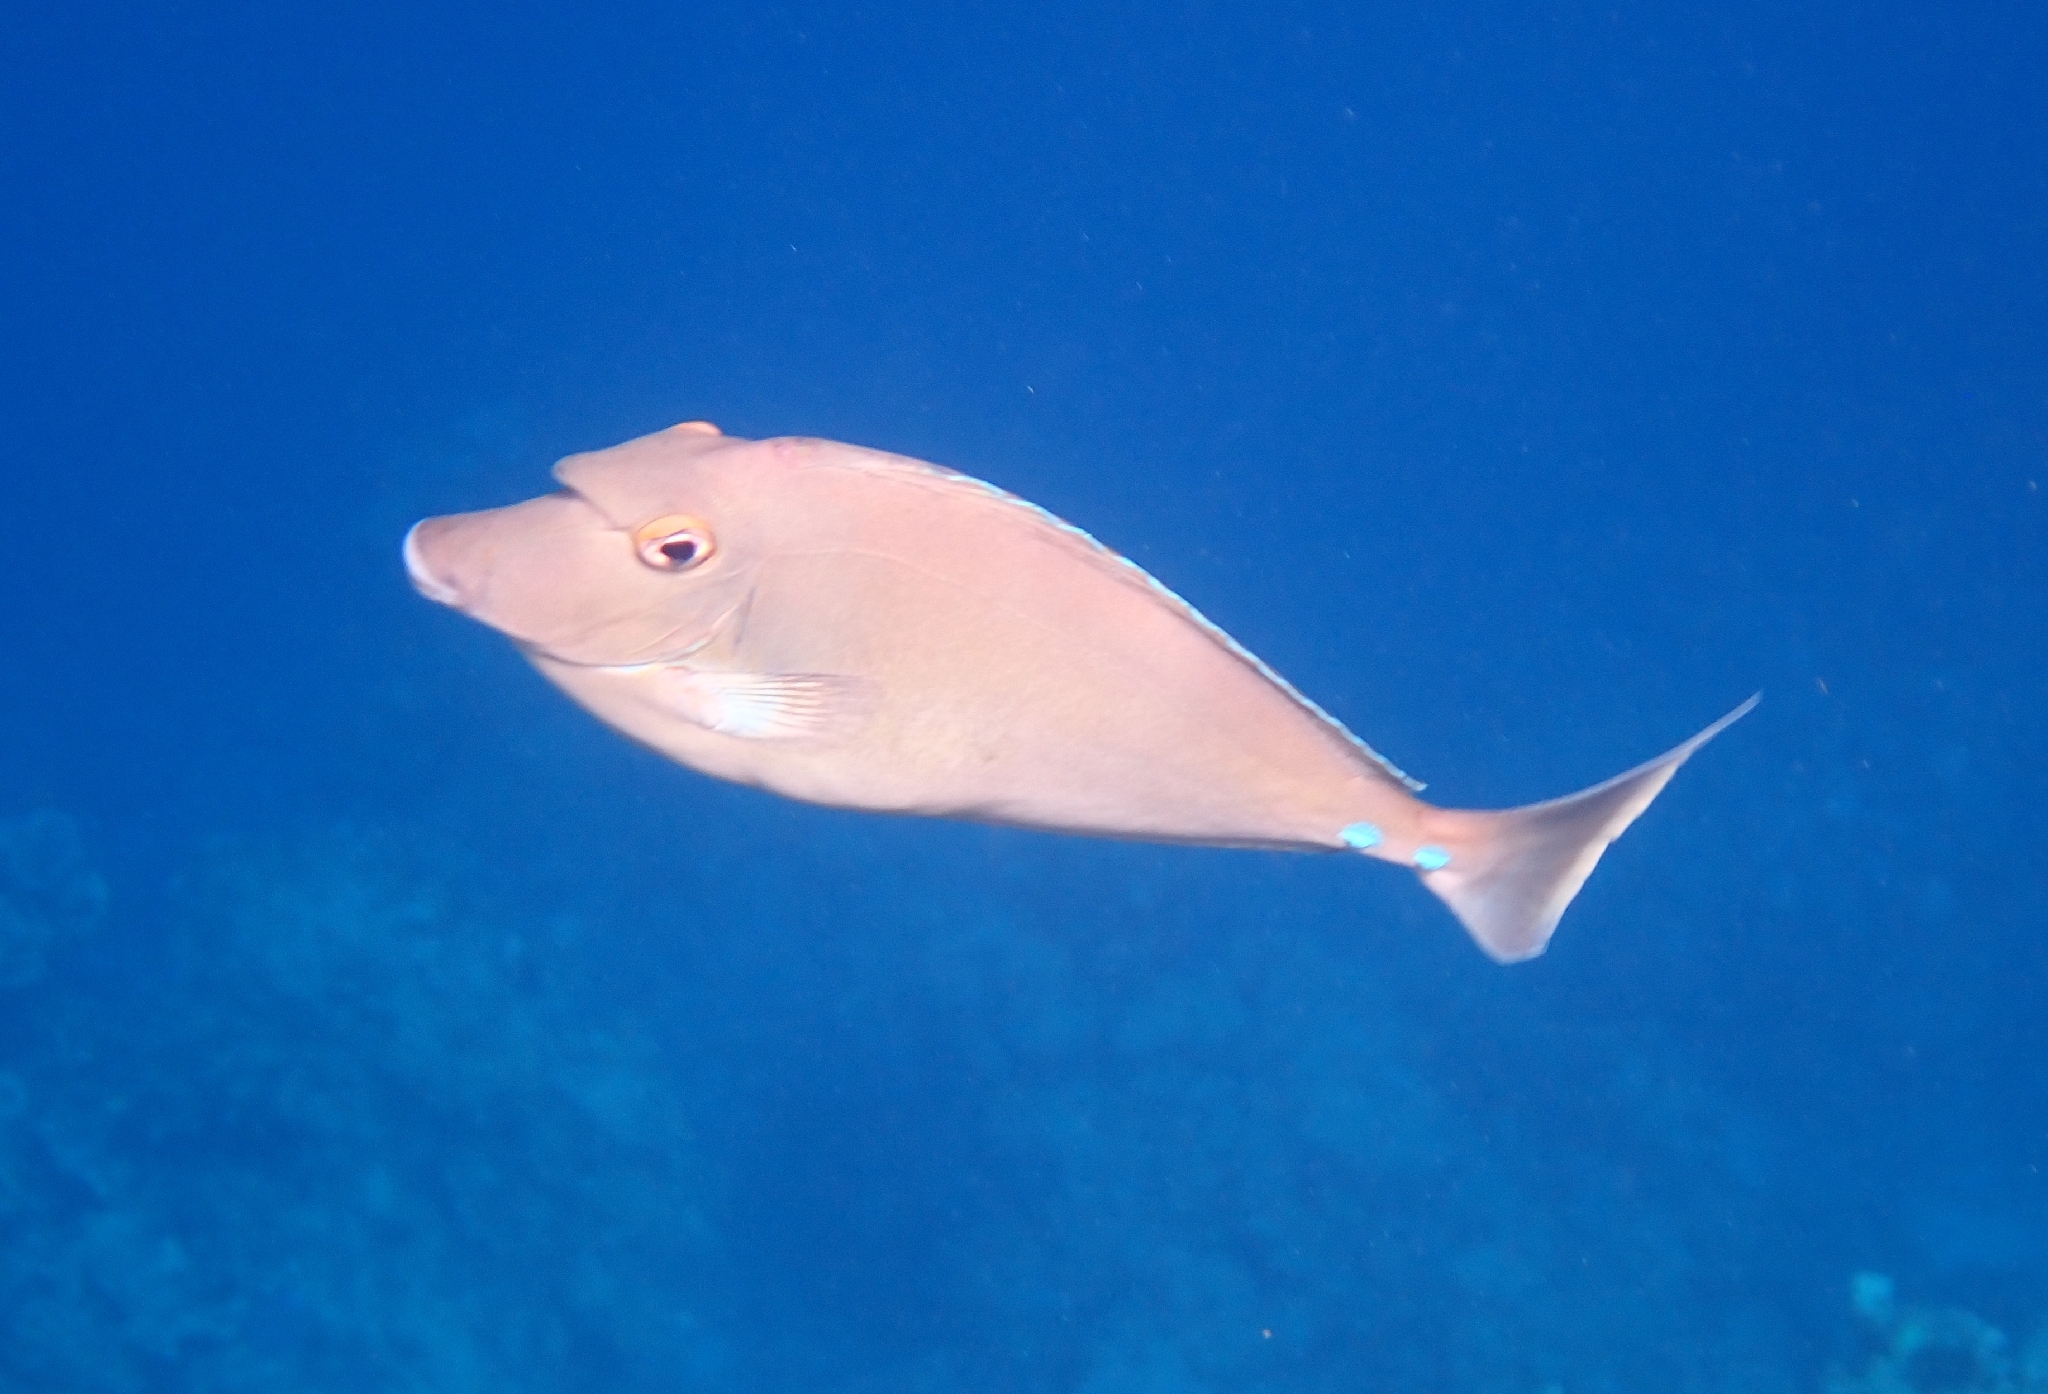
Naso unicornis (Bluespine Unicornfish)